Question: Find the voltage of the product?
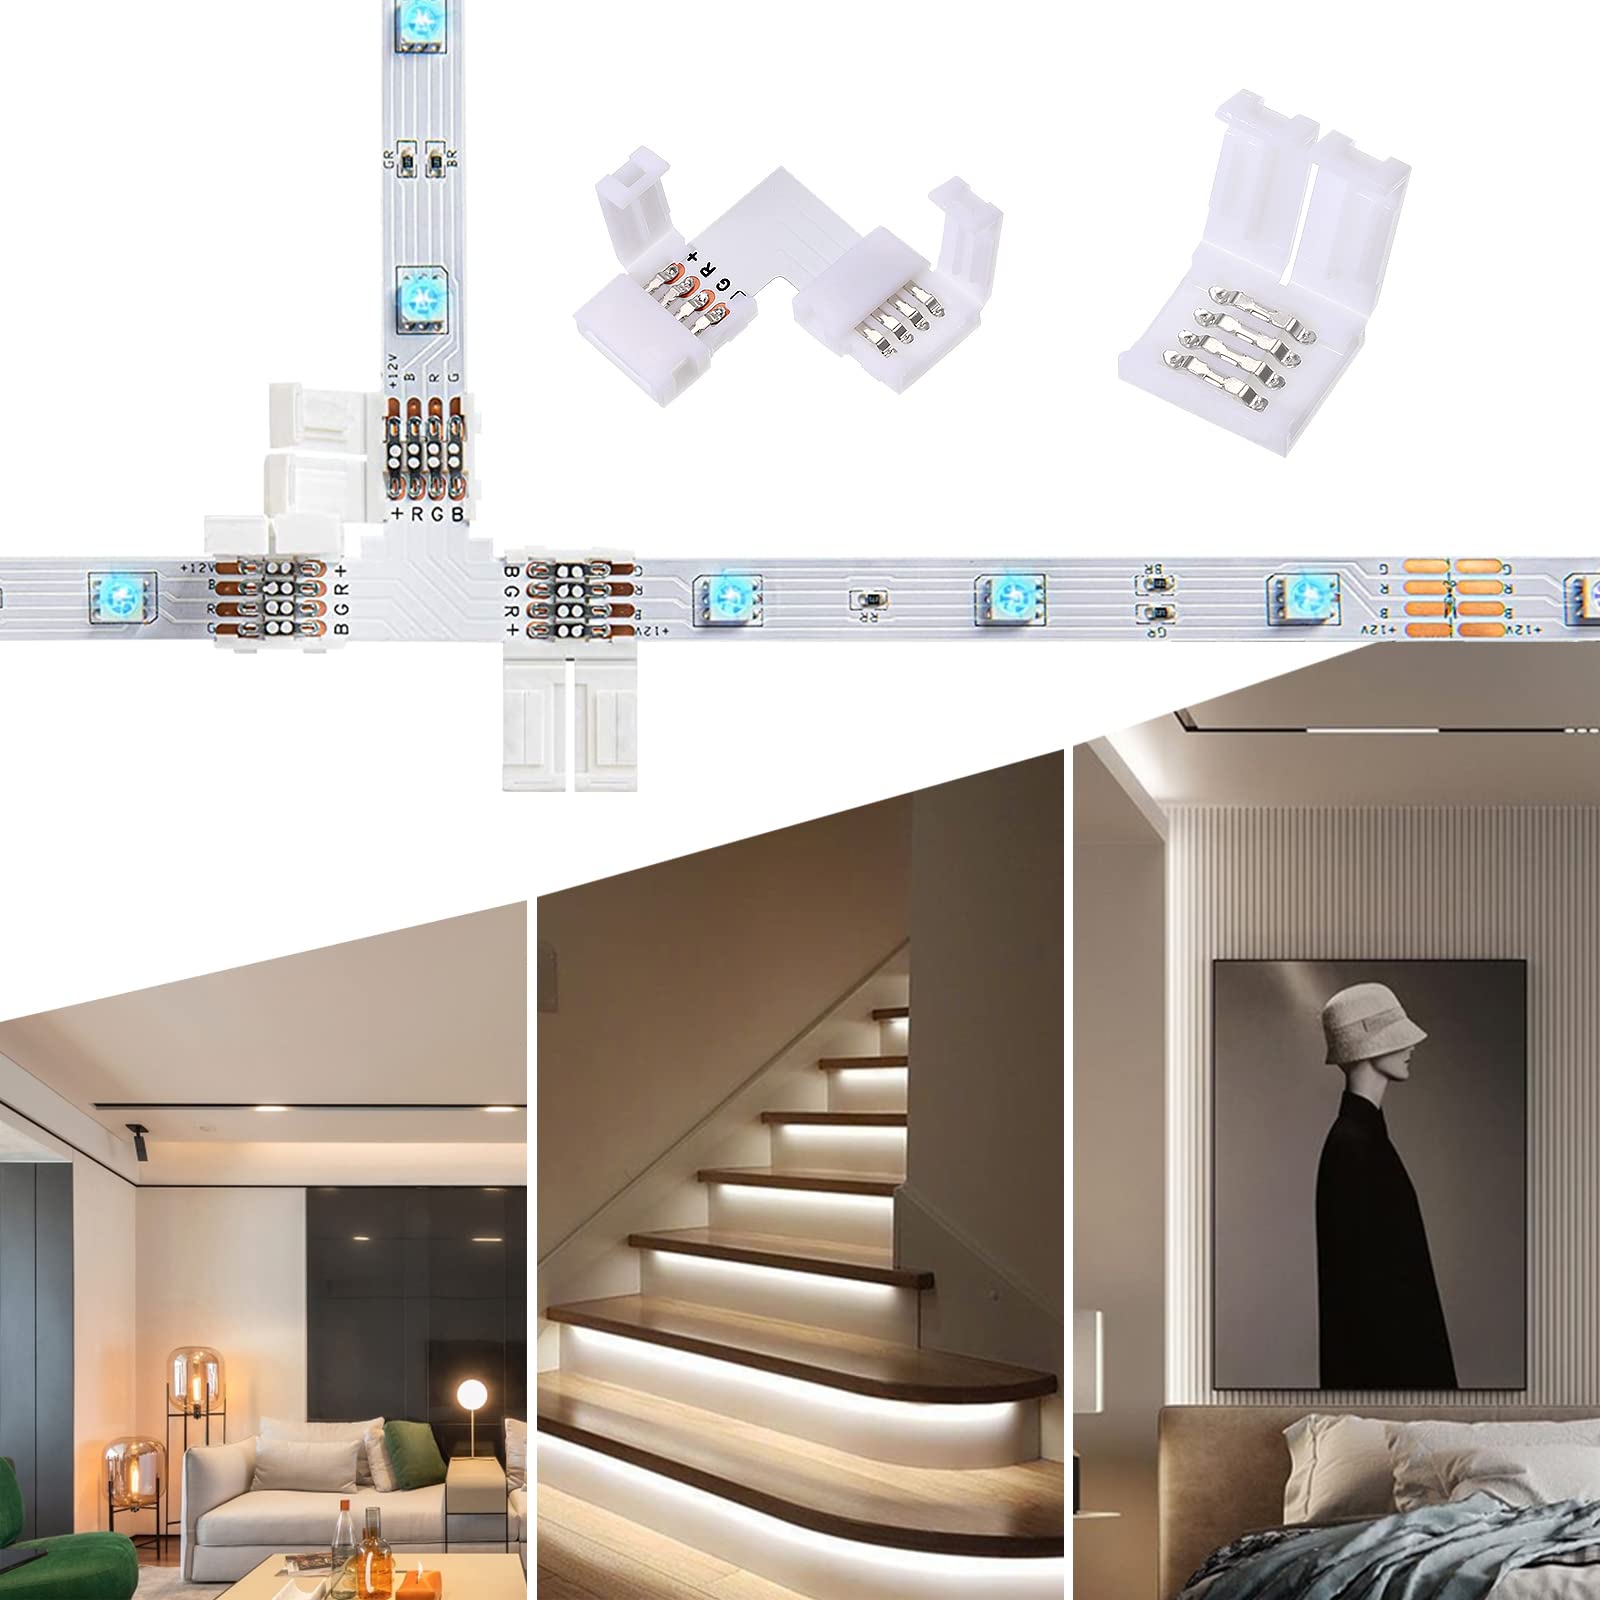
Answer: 12.0 volt